Describe the emotion expressed in this image:  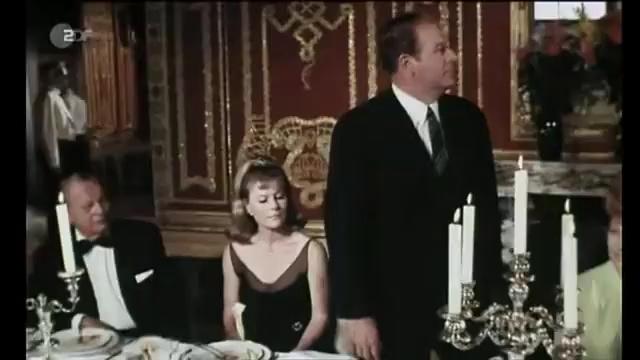
This person displays Pain, valence and arousal with low intensity.